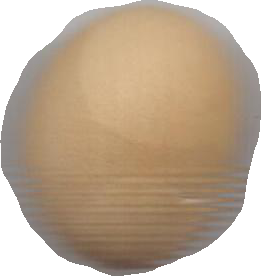
Variety: Grobogan